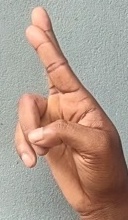
ASL sign: R